Outcasts (DC Comics)

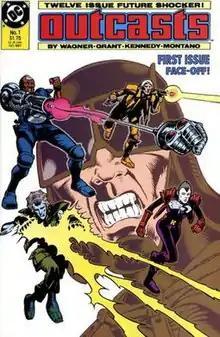
Cover art for the first issue of "Outcasts", published by DC Comics in 1987.

Outcasts is a 1987 twelve-issue limited series published in 1987 by American company DC Comics. It was written by John Wagner and Alan Grant, and drawn by Cam Kennedy and Steve Montano.